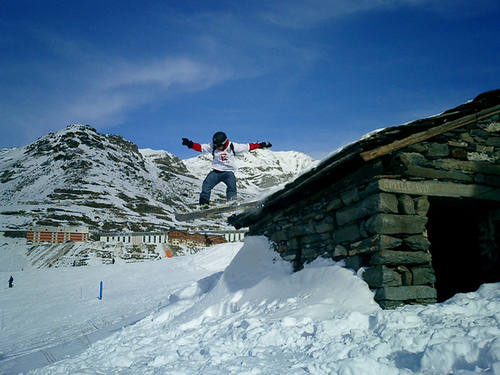
user: Given an image and a question. Answer the question in a short answer. Question: What is the type of building in this picture? Short Answer:
assistant: cabin